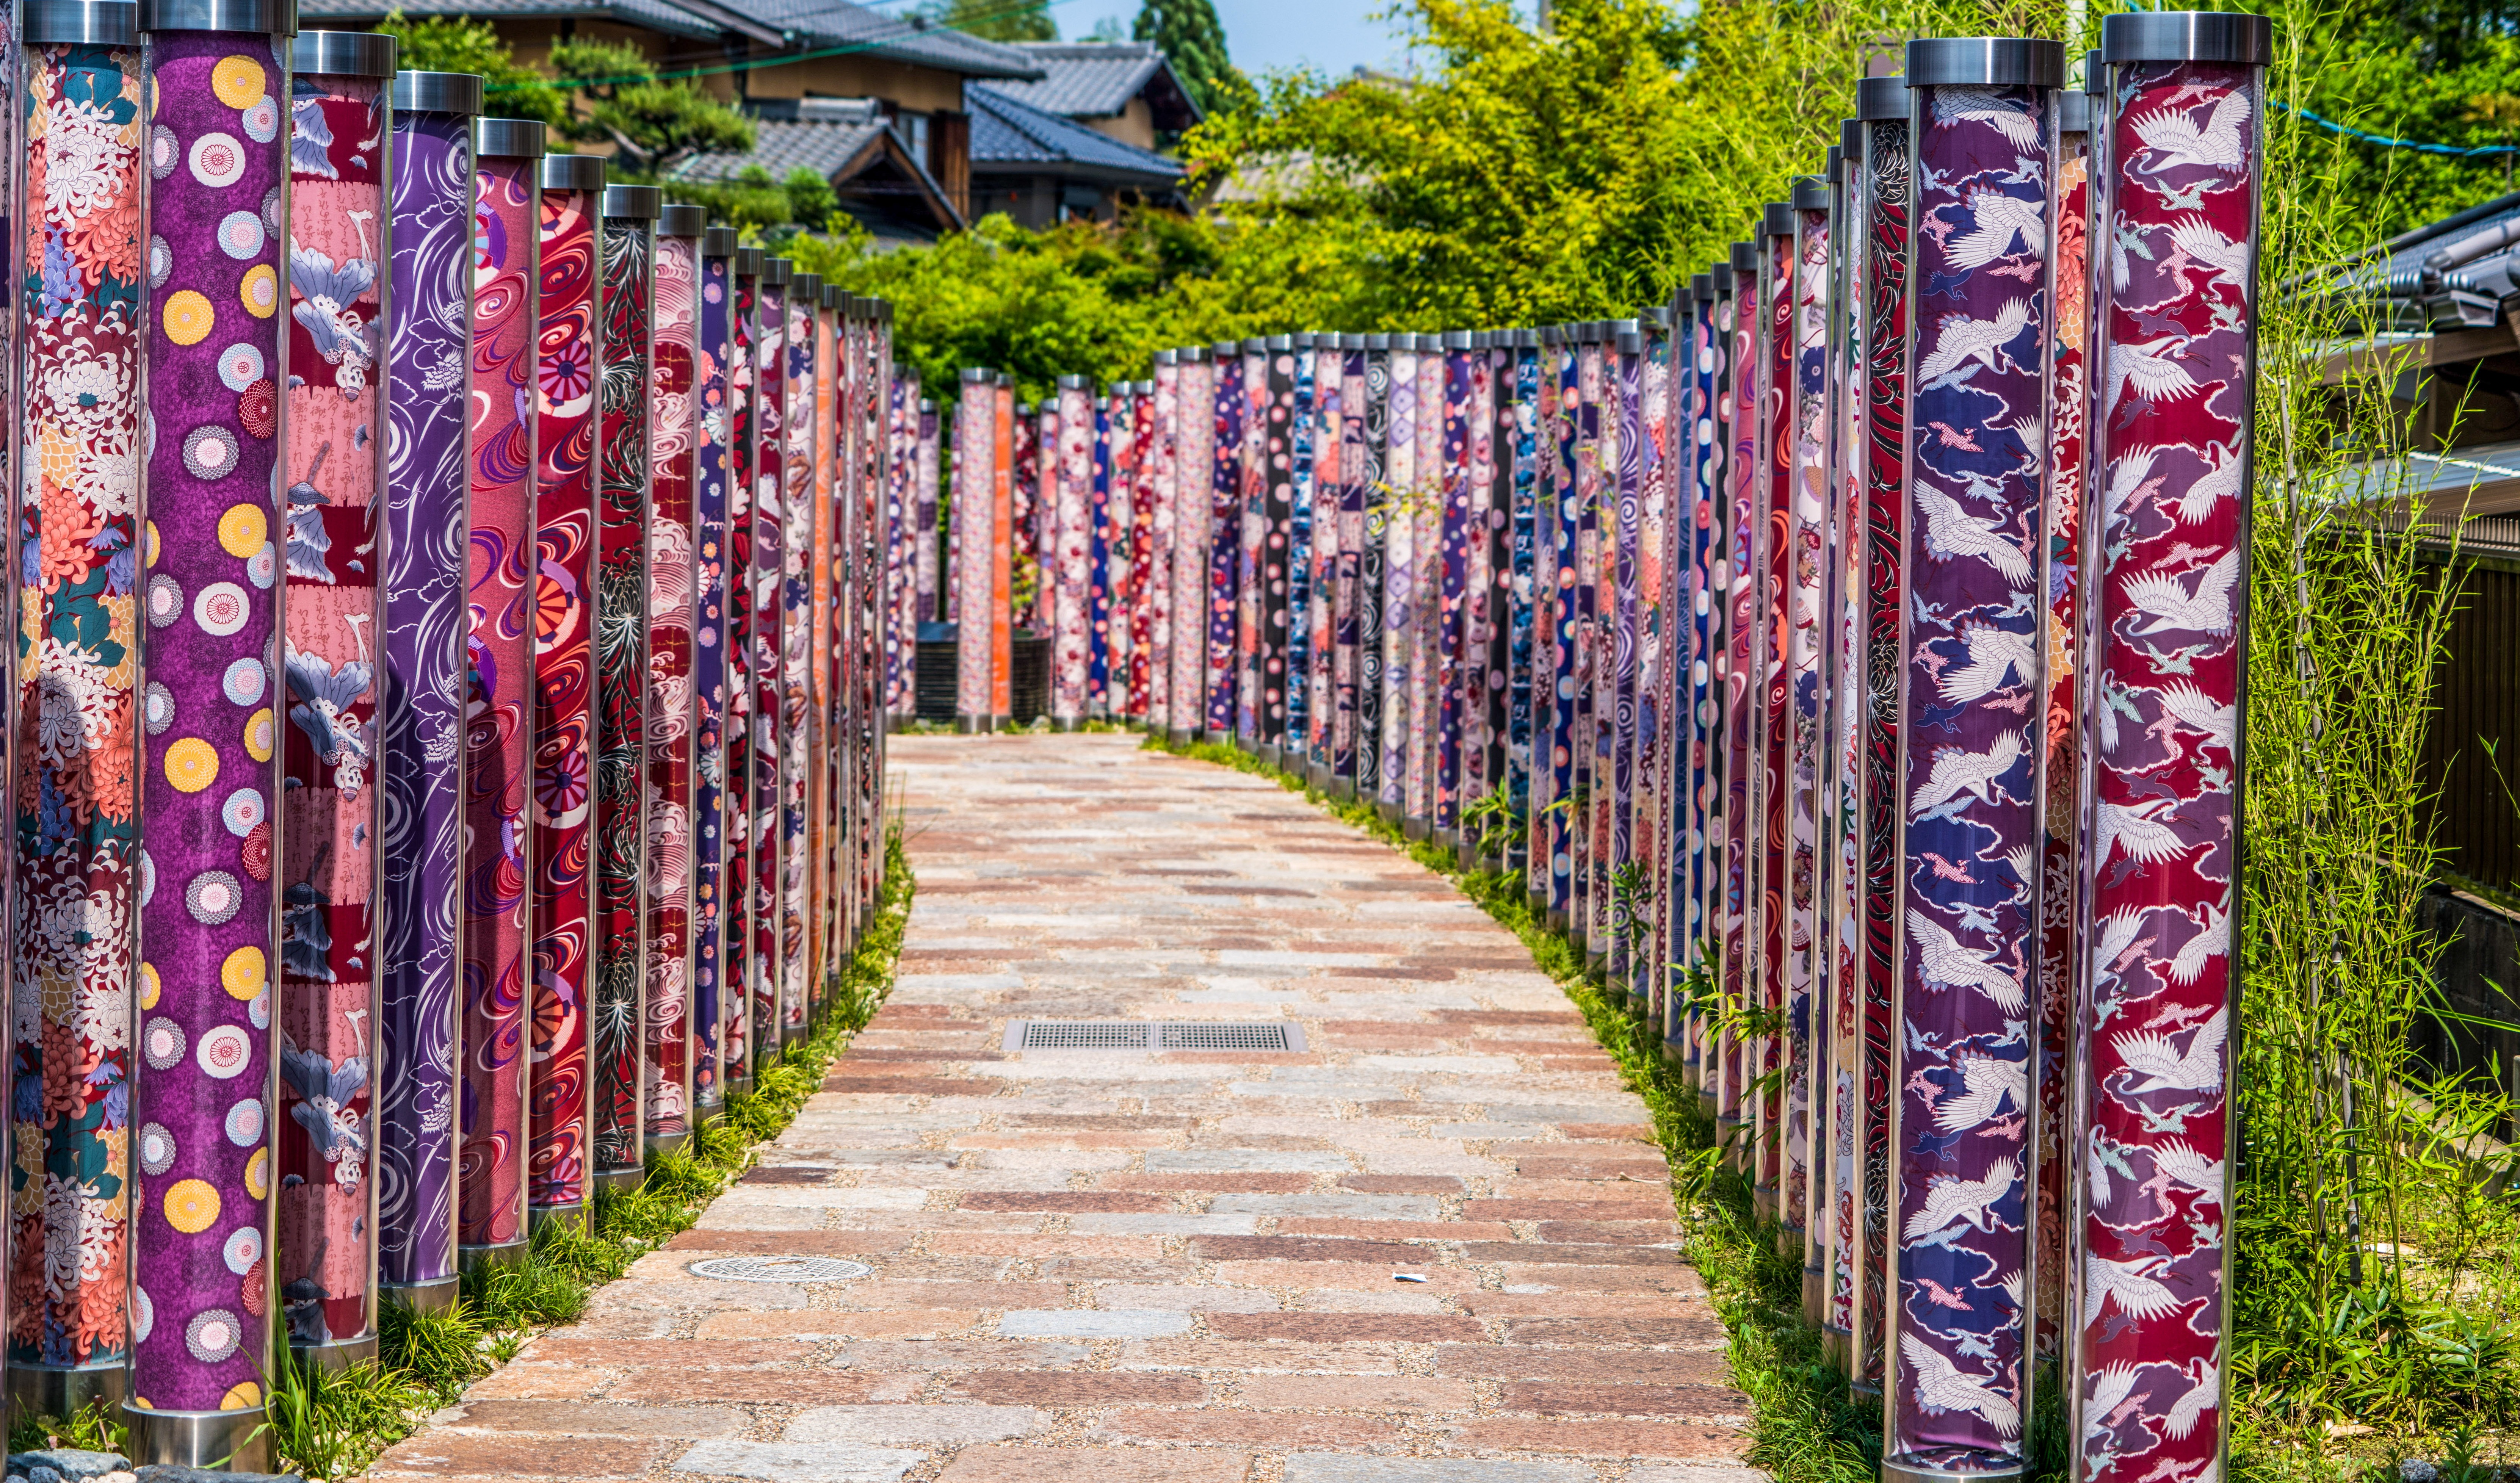
nature, path, flower, wall, walkway, travel, asian, idyllic, spring, color, landmark, attraction, colorful, garden, japan, aisle, textile, art, japanese, columns, kyoto, arashiyama, outdoor structure